China–United States relations

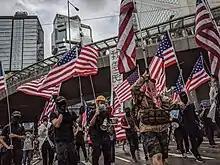
U.S. lawmakers from both parties have voiced their support for pro-democracy Hong Kong protests in 2019

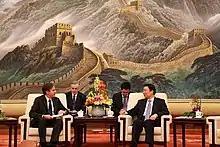
In August 2020, Joe Biden's foreign policy adviser Tony Blinken described China as a "strategic competitor".

During his presidential campaign, Donald Trump promised an assertive stance towards China. The presidency of Trump led to a negative shift in US relations with China.